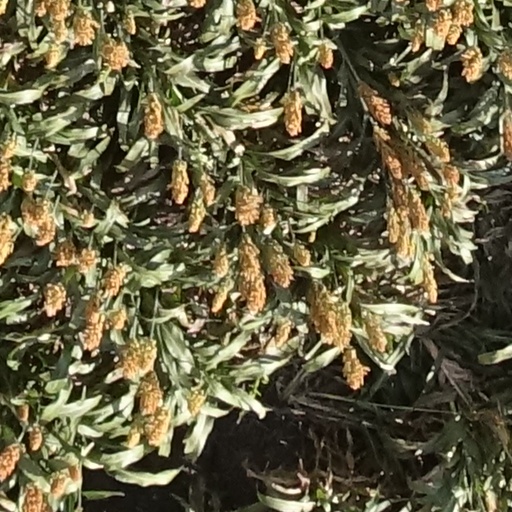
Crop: sorghum